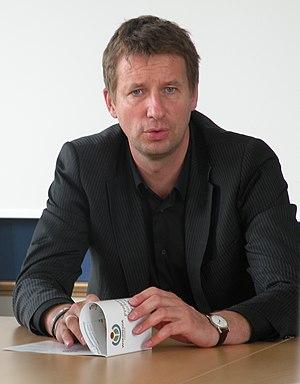
Yannick Jadot, député européen français, au Parlement européen à Bruxelles le 28 juin 2011 lors d'une rencontre avec des membres de Wikimédia France.
Yannick Jadot, né le 27 juillet 1967 à Clacy-et-Thierret, est un militant écologiste et homme politique français.